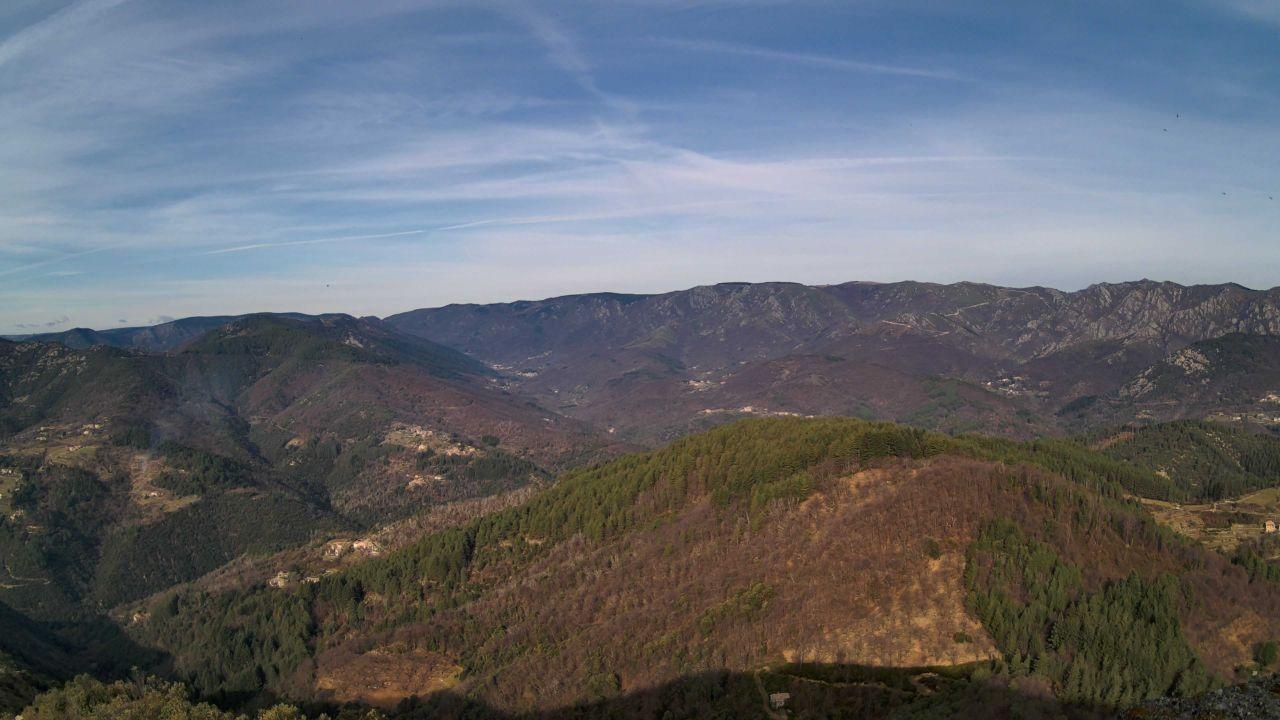
Fire: no
Smoke: yes